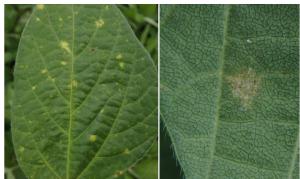
Plant: Soybean
Disease: soybean downy mildew